Vartan Gregorian

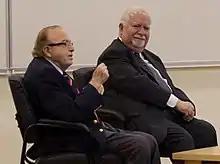
Gregorian and Mihran Agbabian at the American University of Armenia, 2014

Brown University awarded Gregorian an honorary doctorate in 1984 for his work at the NYPL.